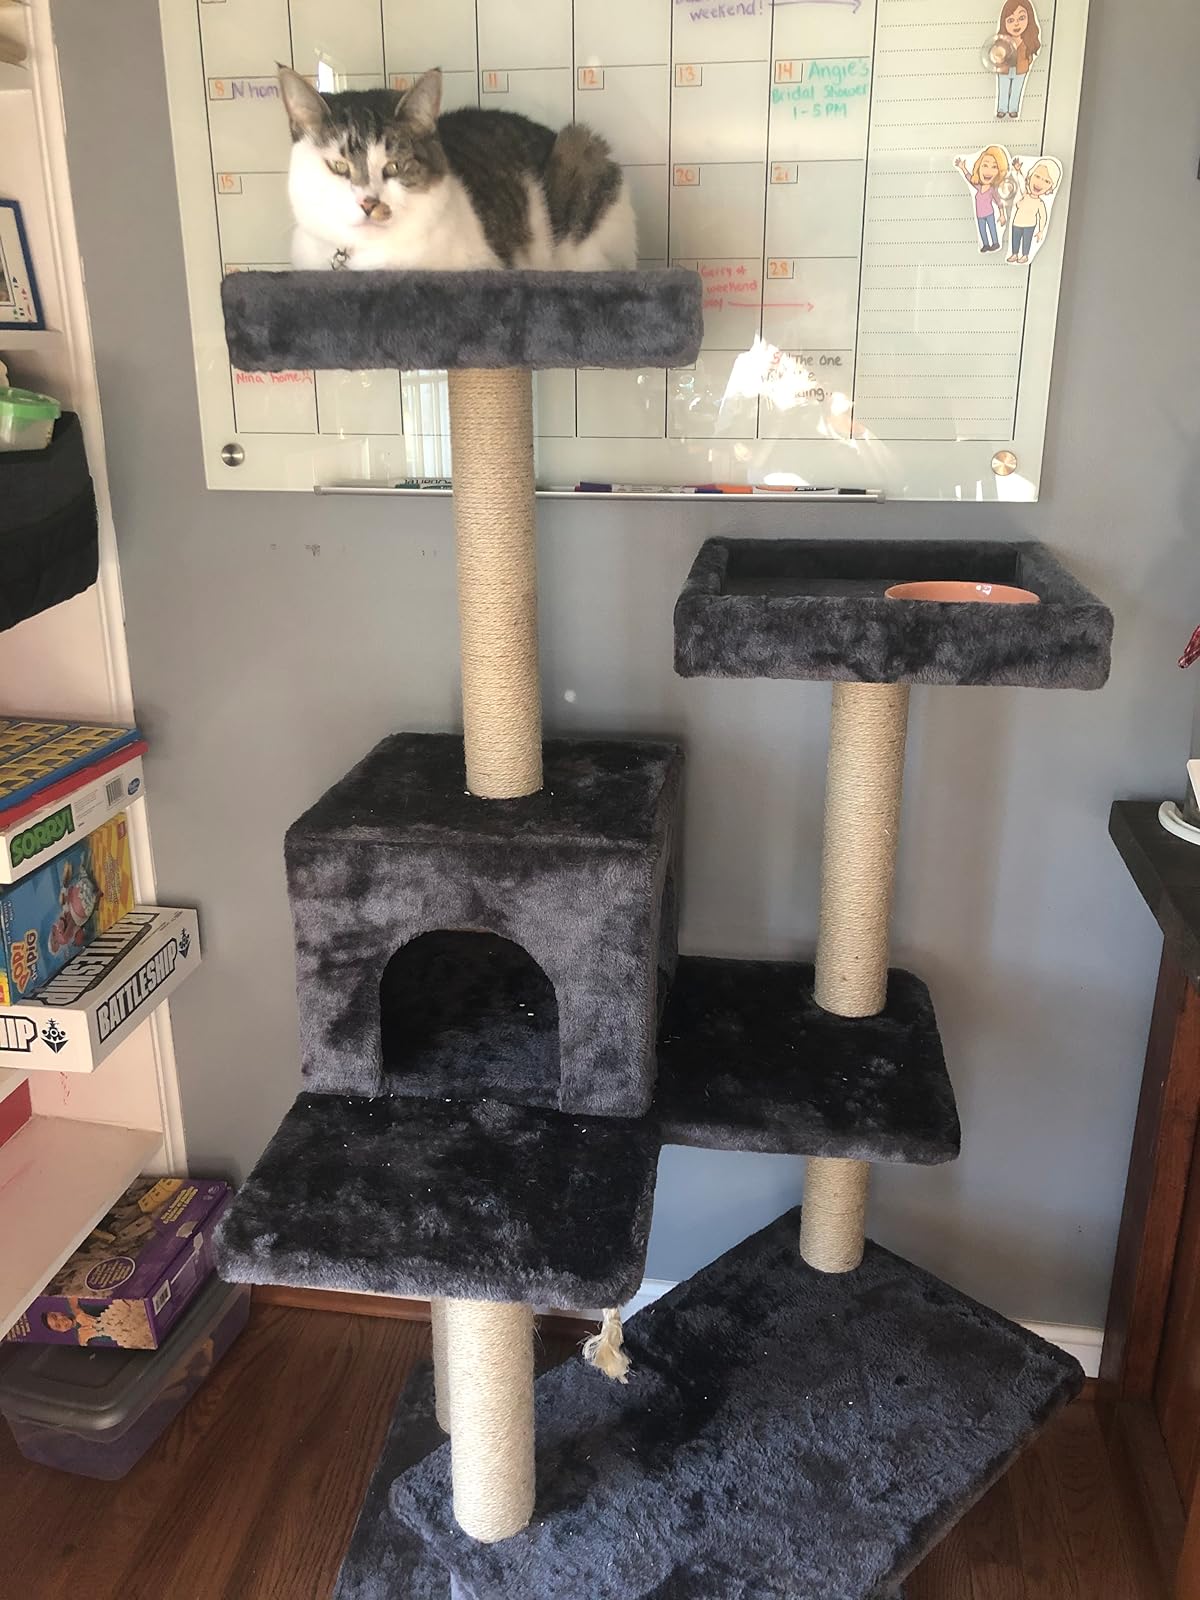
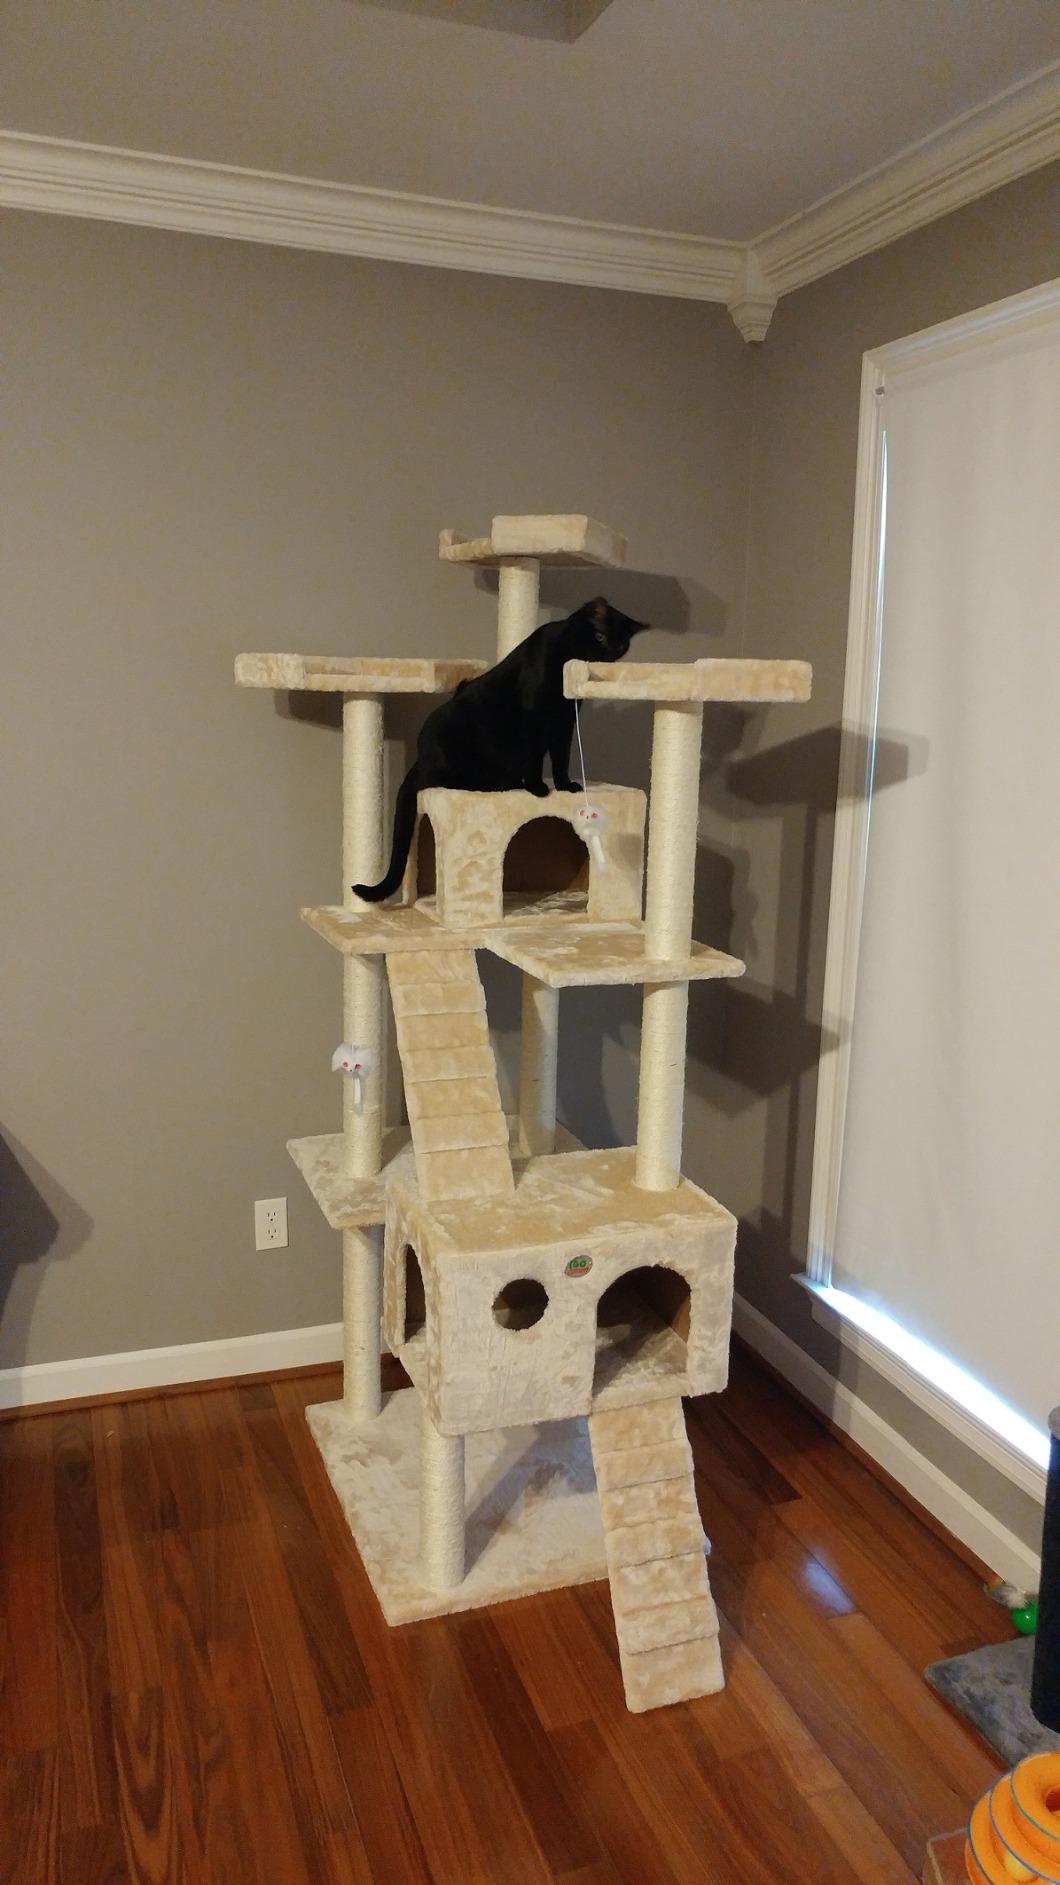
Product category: items_cat tree
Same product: no